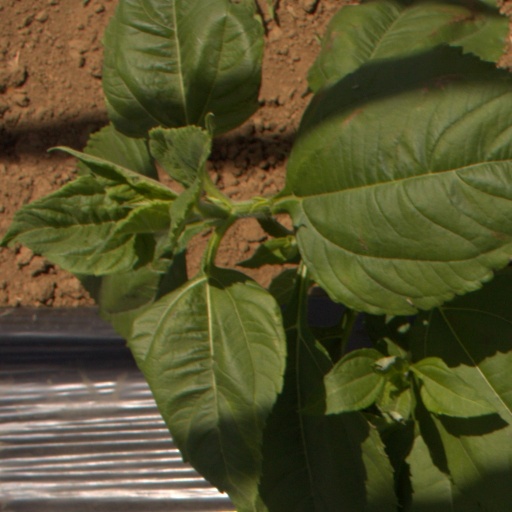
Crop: Jerusalem artichoke